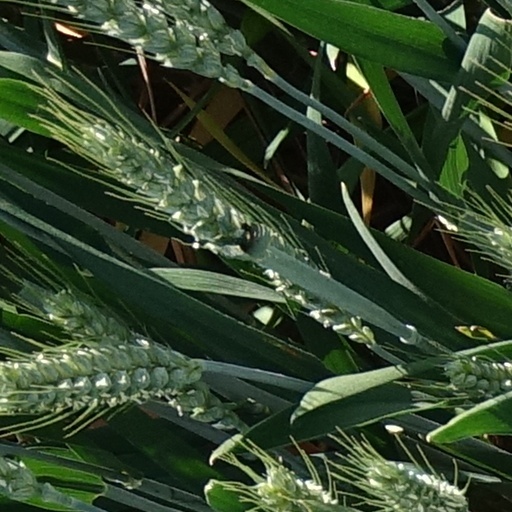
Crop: wheat